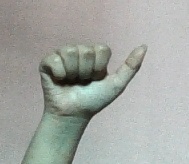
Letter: dhad